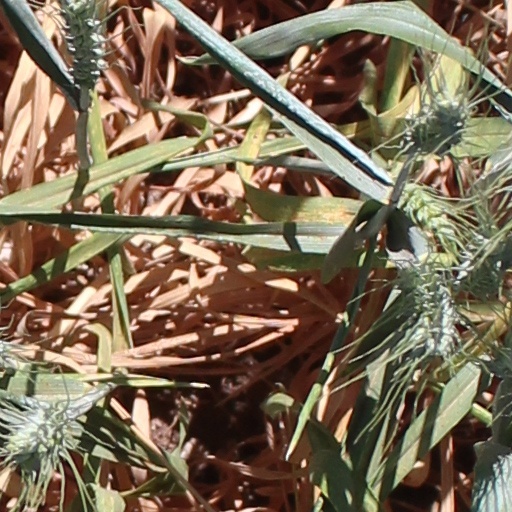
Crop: wheat